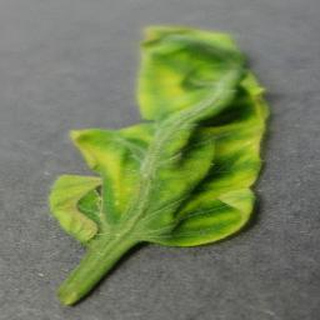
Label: tomato_yellow_leaf_curl_virus